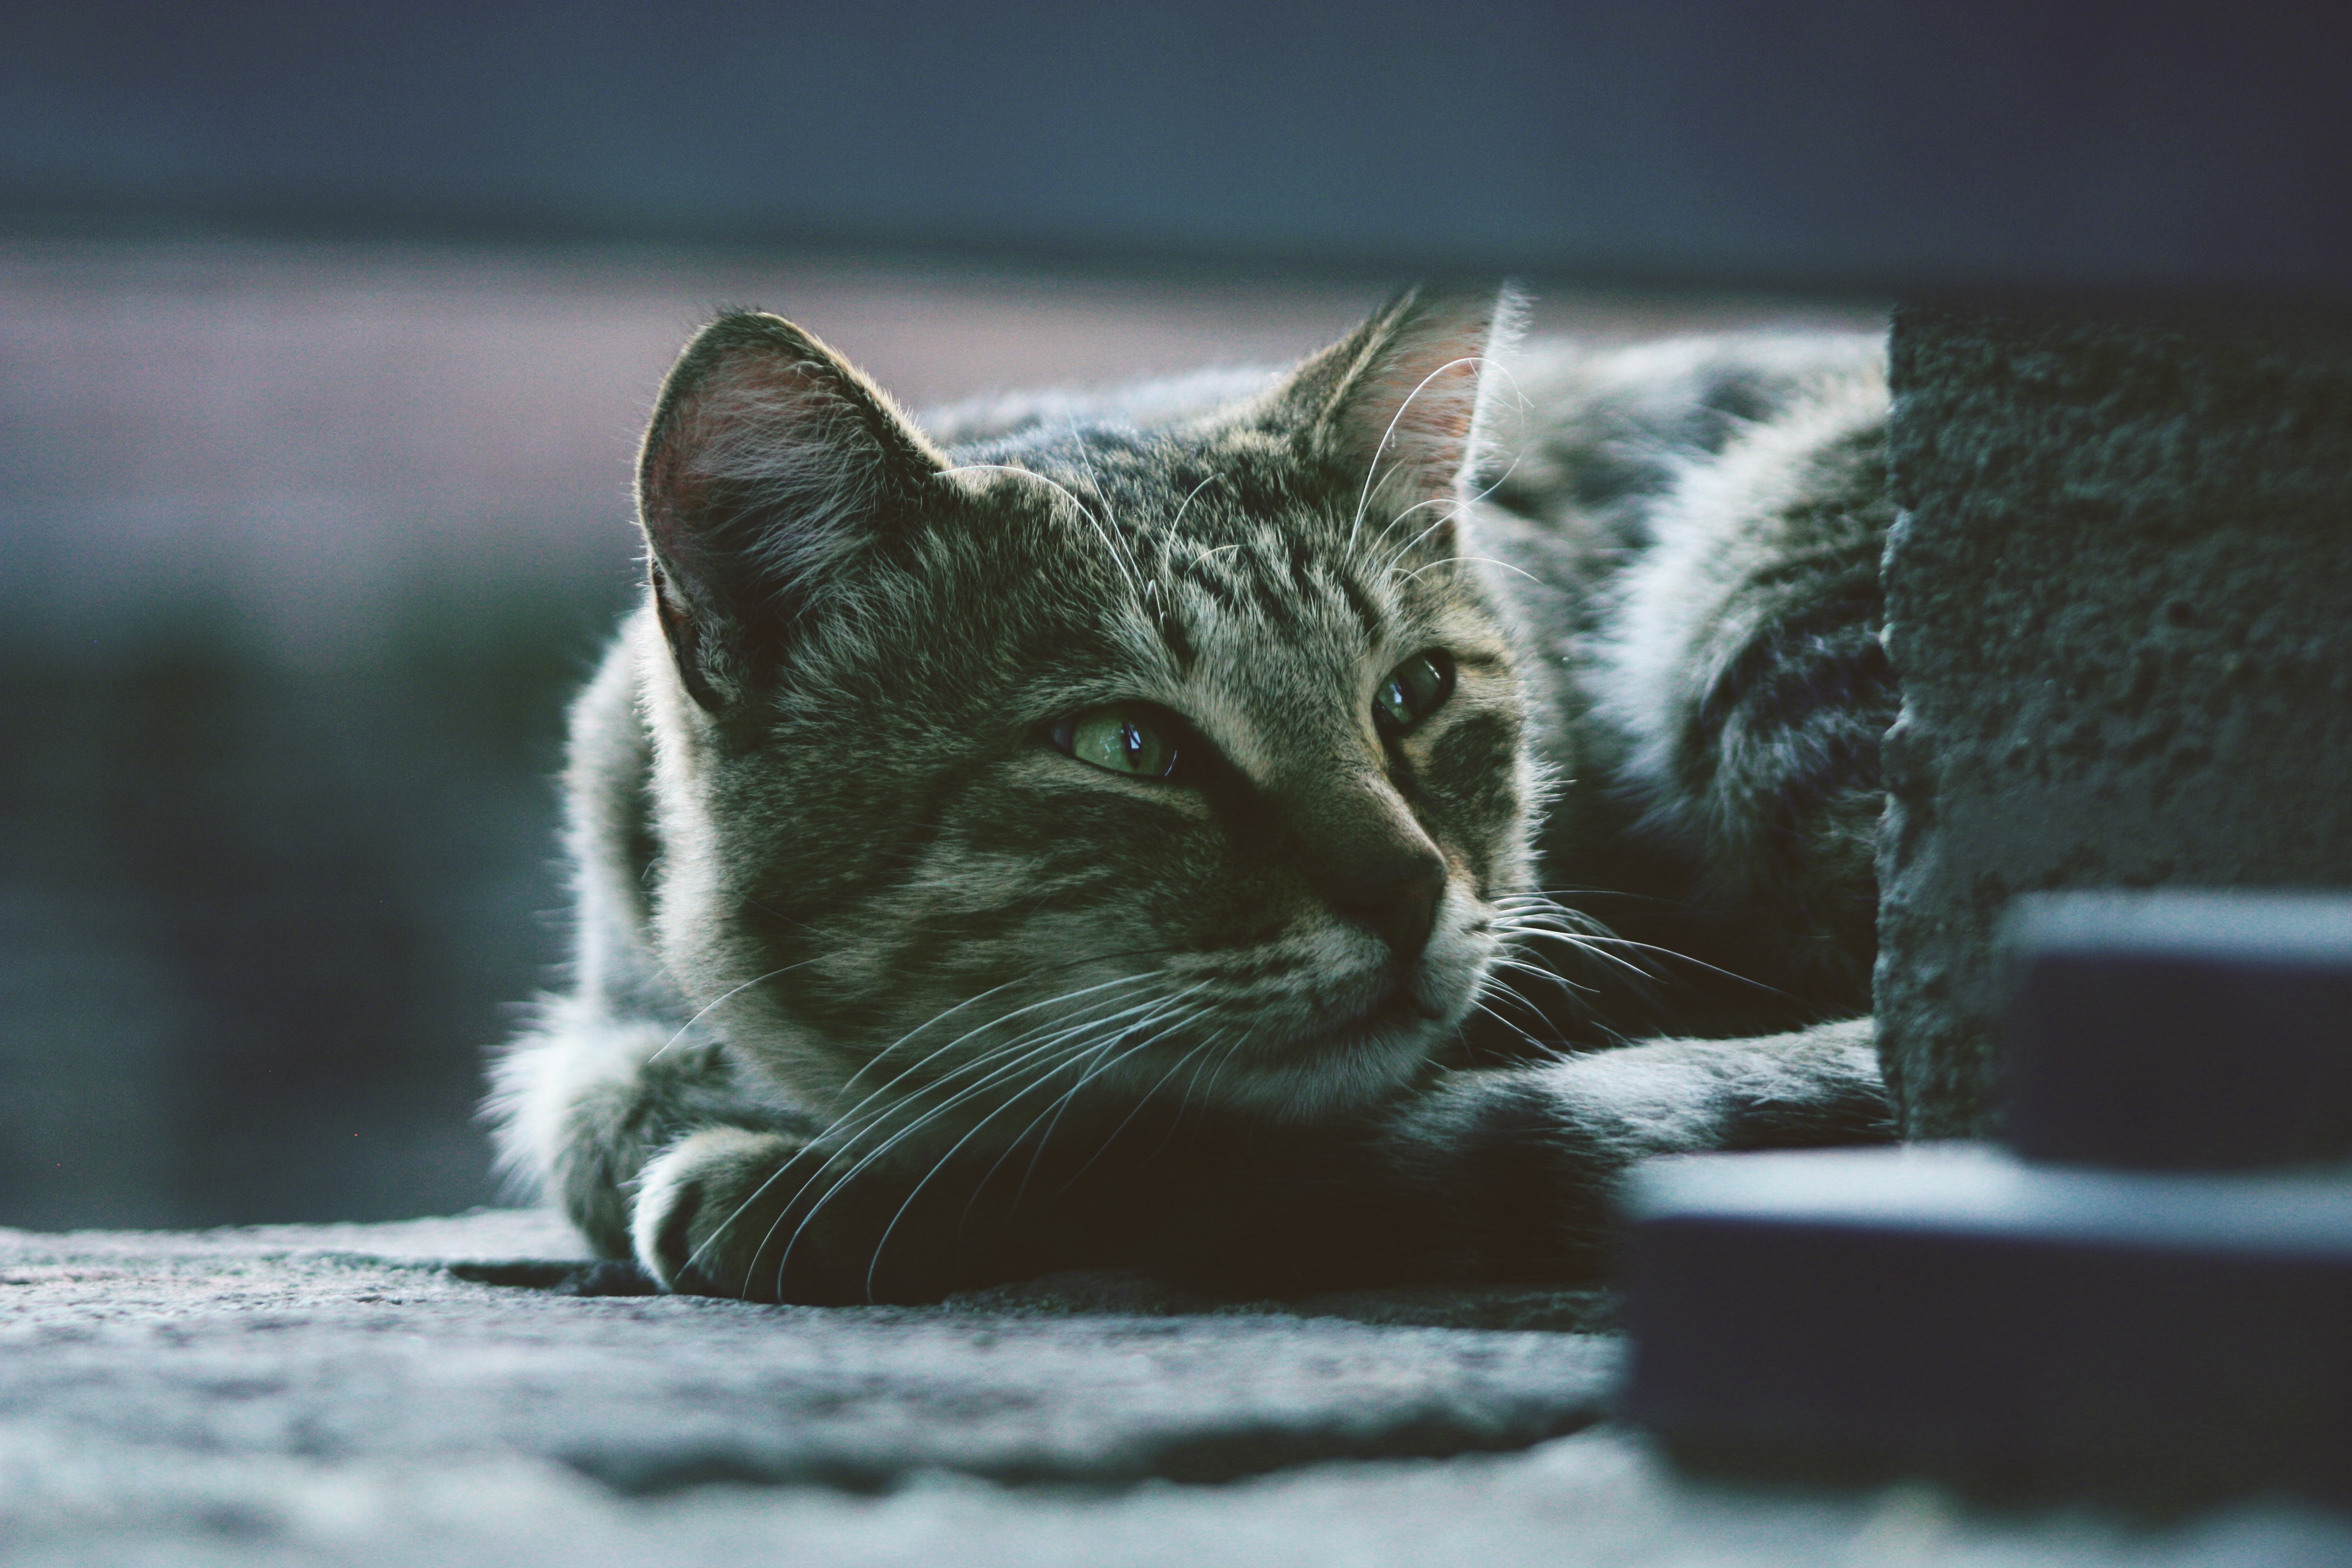
cat, whiskers, small to medium sized cats, felidae, tabby cat, domestic short haired cat, european shorthair, carnivore, eye, snout, aegean cat, sky, dragon li, kitten, fur, black and white, asian, window, ear